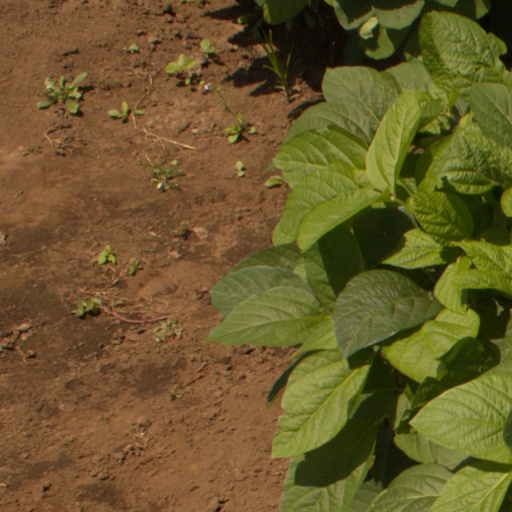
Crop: soybean